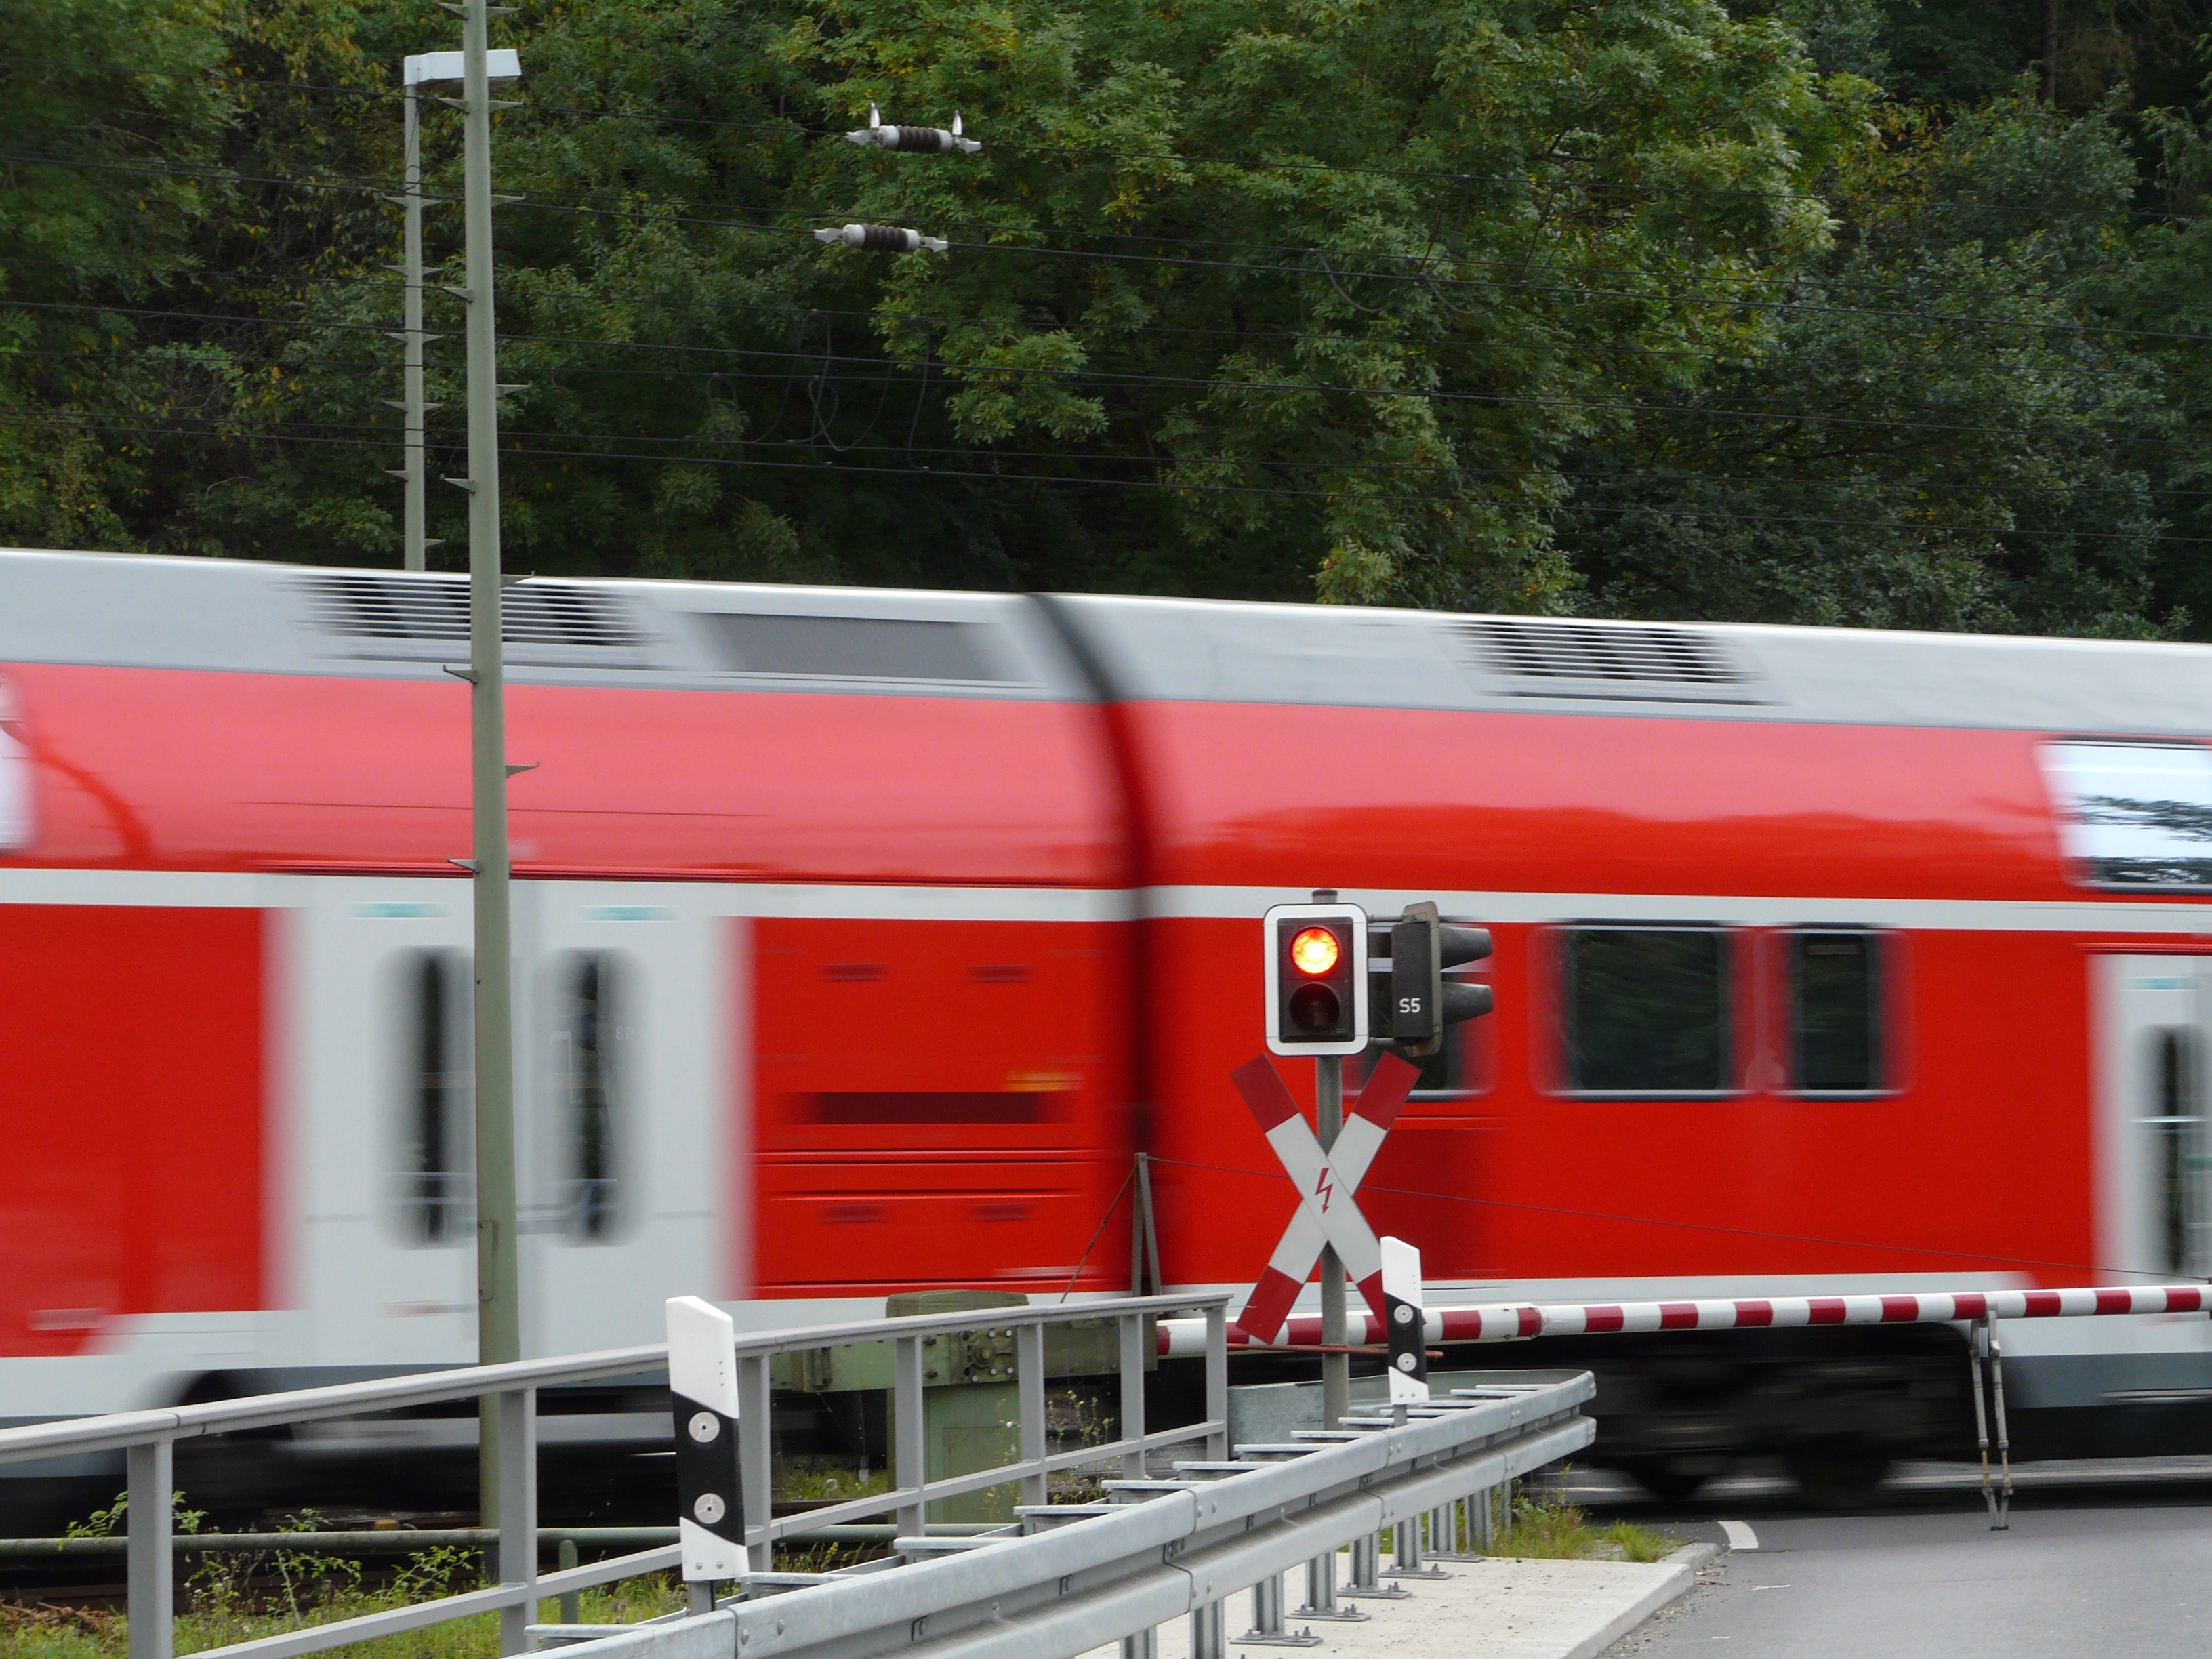
road, wagon, rail, train, transport, vehicle, movement, public transport, locomotive, barrier, land vehicle, bahnschranke, rolling stock, railroad car, passenger car